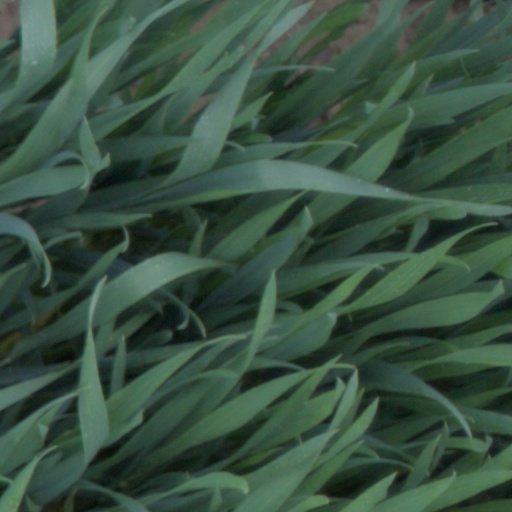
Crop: wheat